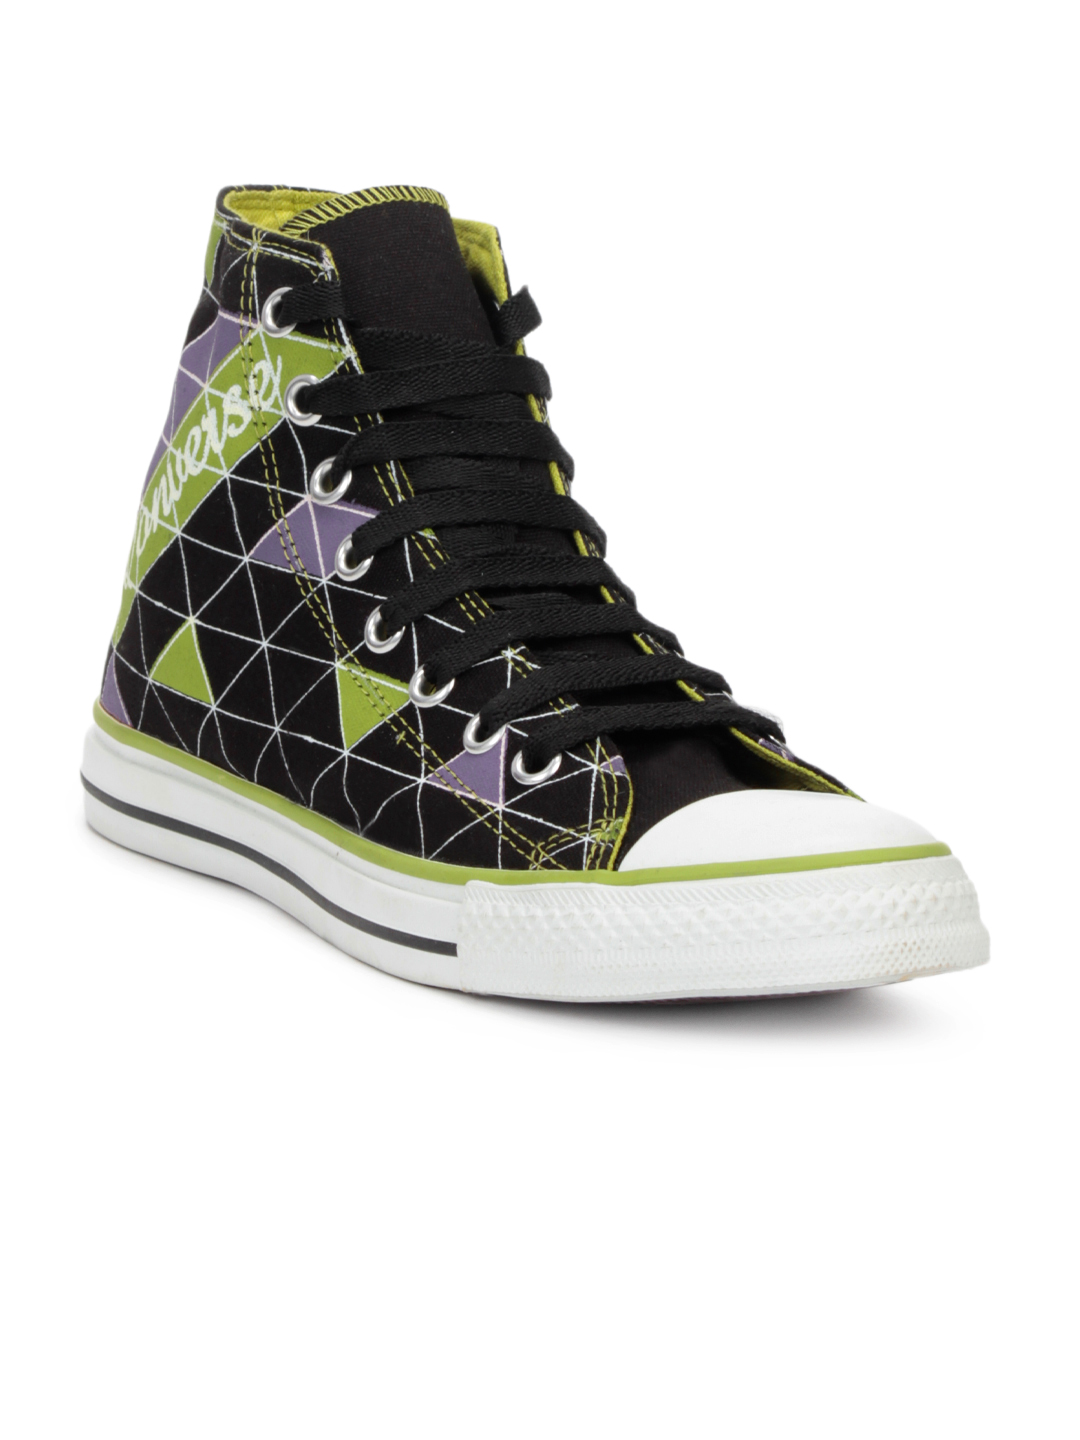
Converse Unisex Printed Black & Green Shoes
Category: Footwear / Shoes / Casual Shoes
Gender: Unisex
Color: Black
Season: Summer 2012
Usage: Casual